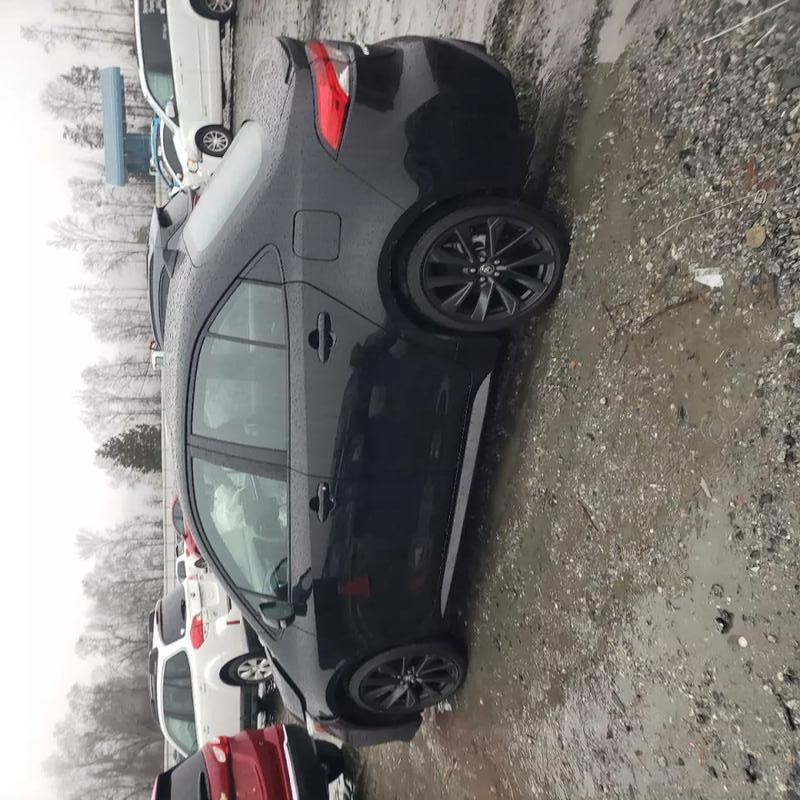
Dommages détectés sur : capot, aile avant gauche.
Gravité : mineur